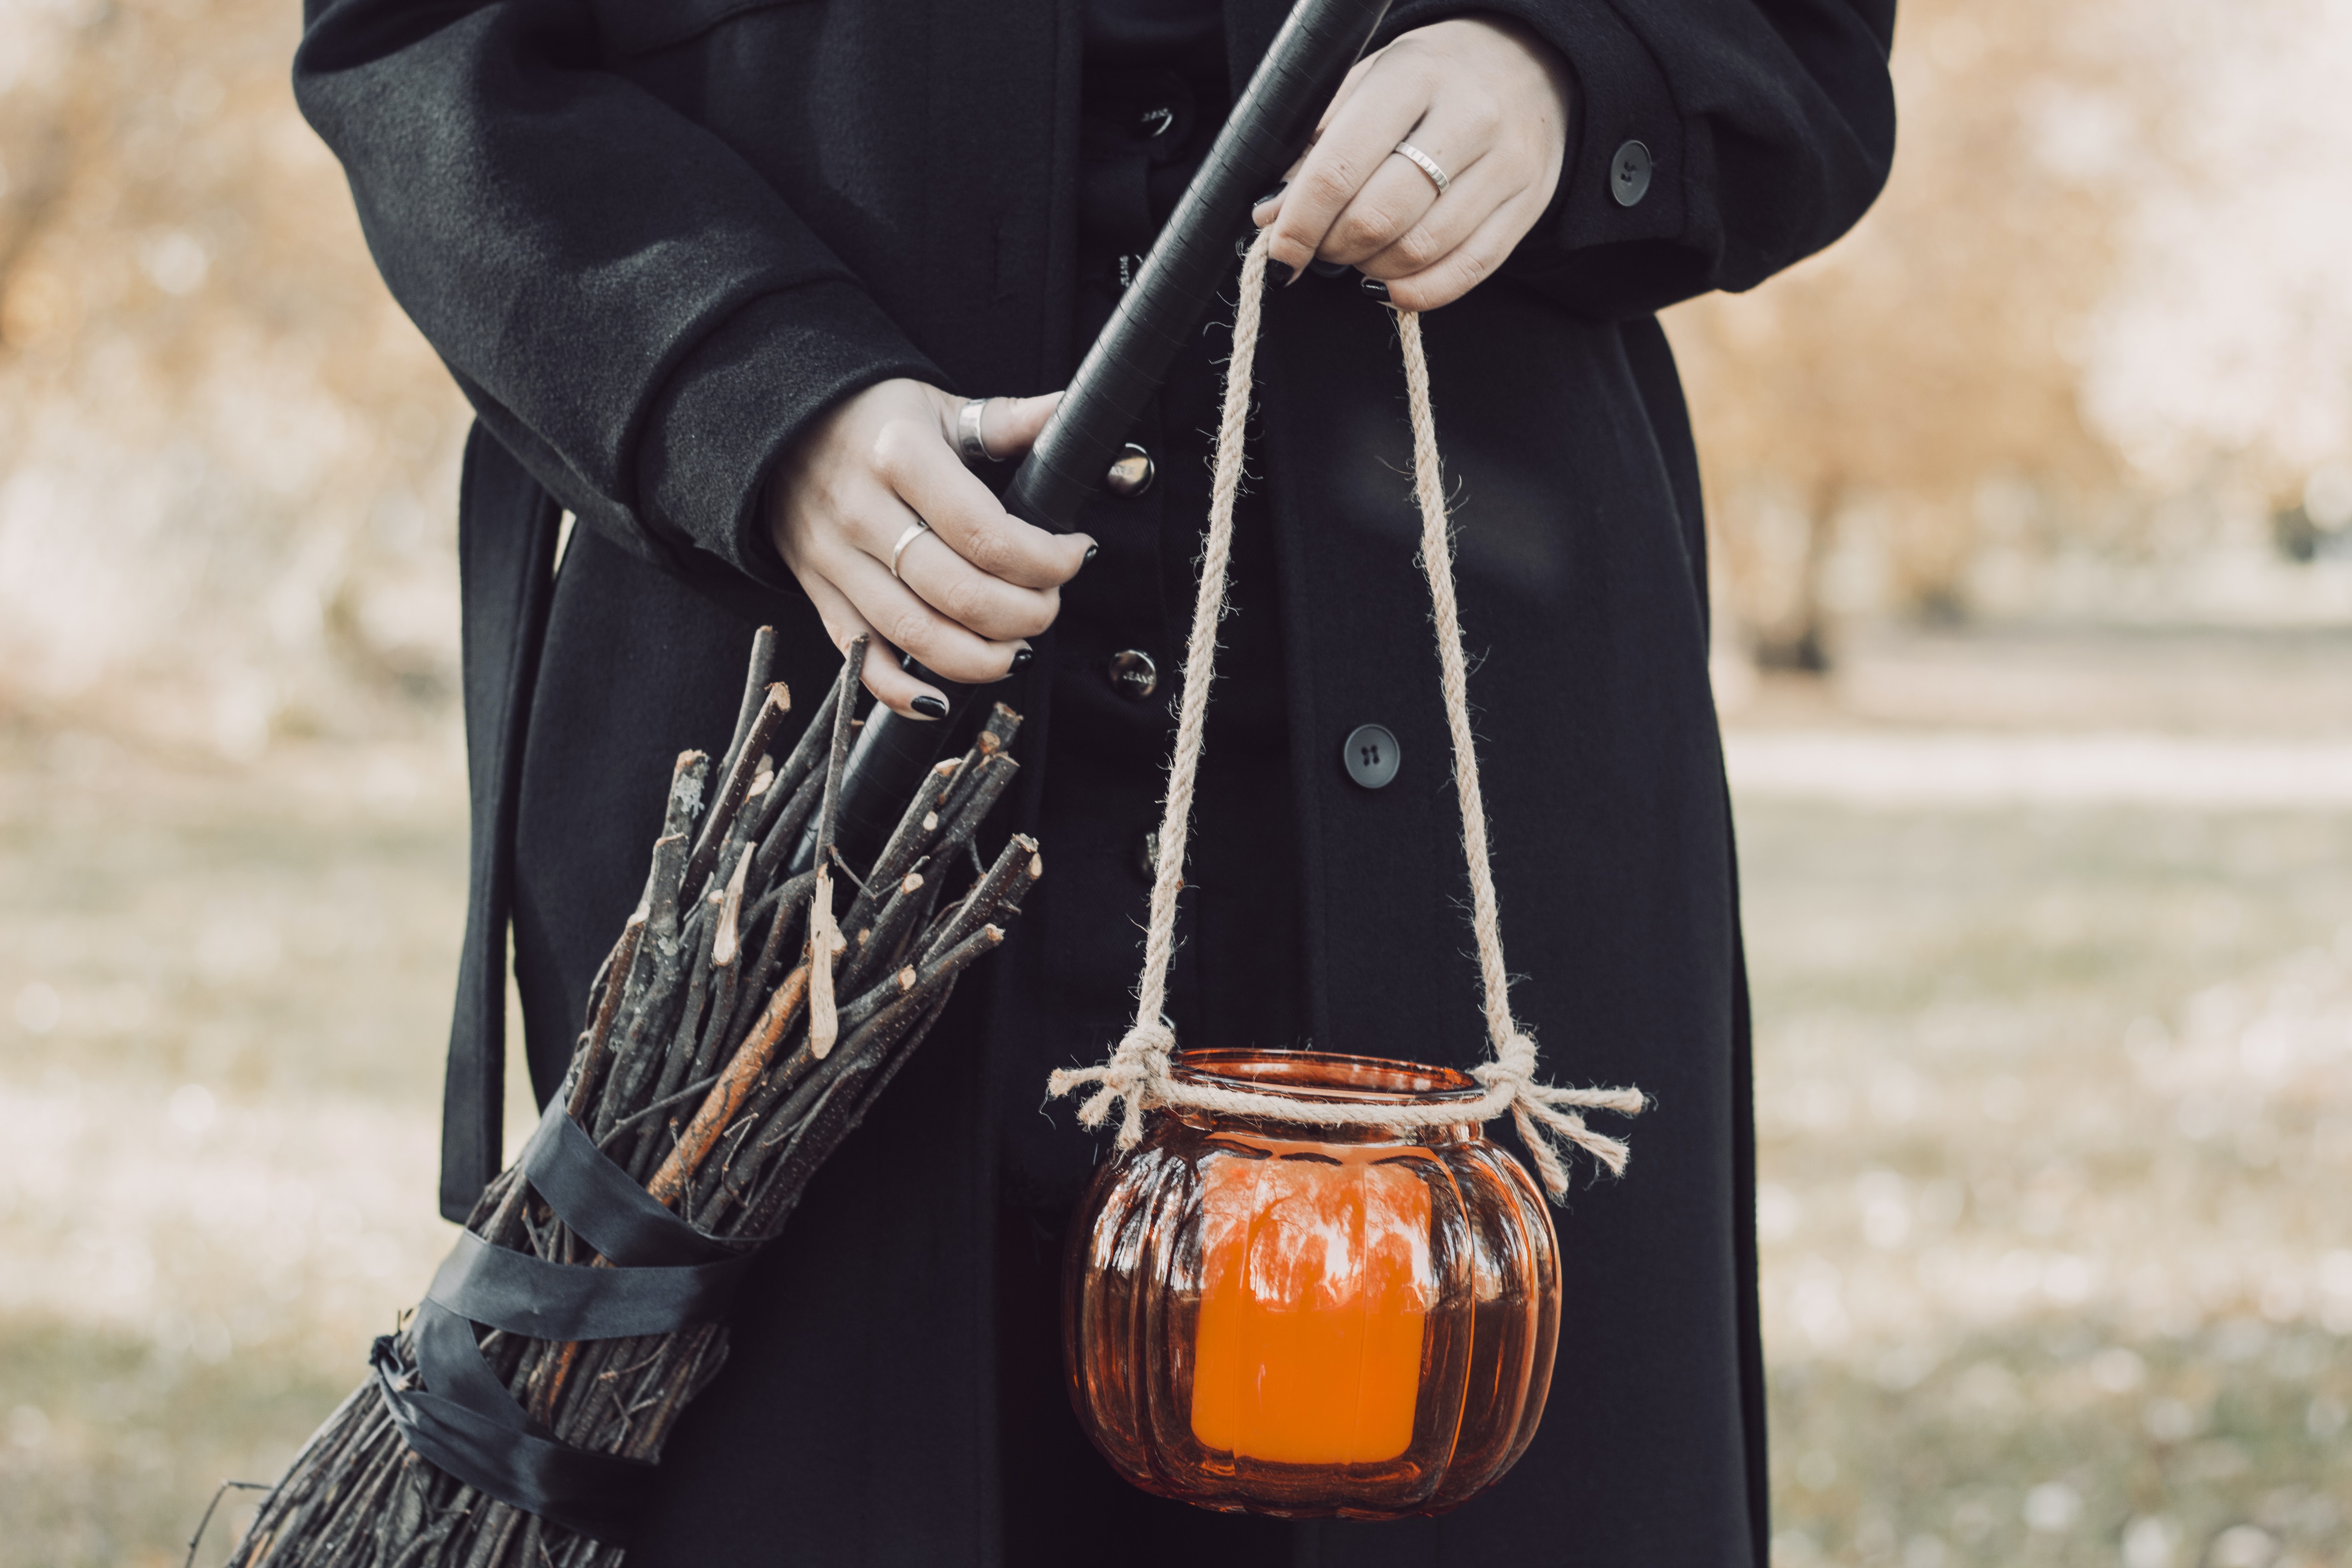
halloween, witch, witchcraft, magic, broom, candle, musical instrument, Luggage and bags, musician, tartan, sleeve, orange, waist, bag, music, sunglasses, blazer, denim, leather jacket, shoulder bag, eyewear, electric blue, fashion accessory, violin family, leather, human leg, baggage, formal wear, pocket, metal, still life photography, peach, plaid, string instrument, bowed string instrument, monochrome photography